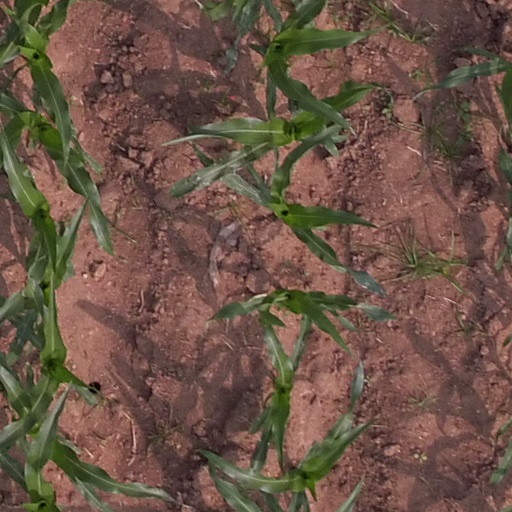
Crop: maize; corn